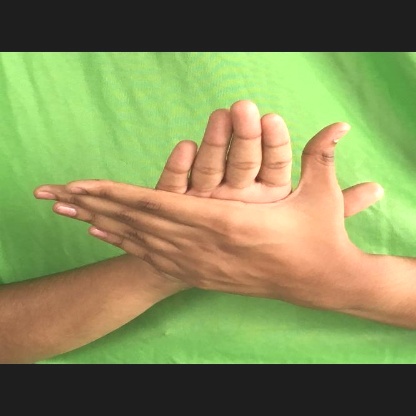
Mudra: Chakra